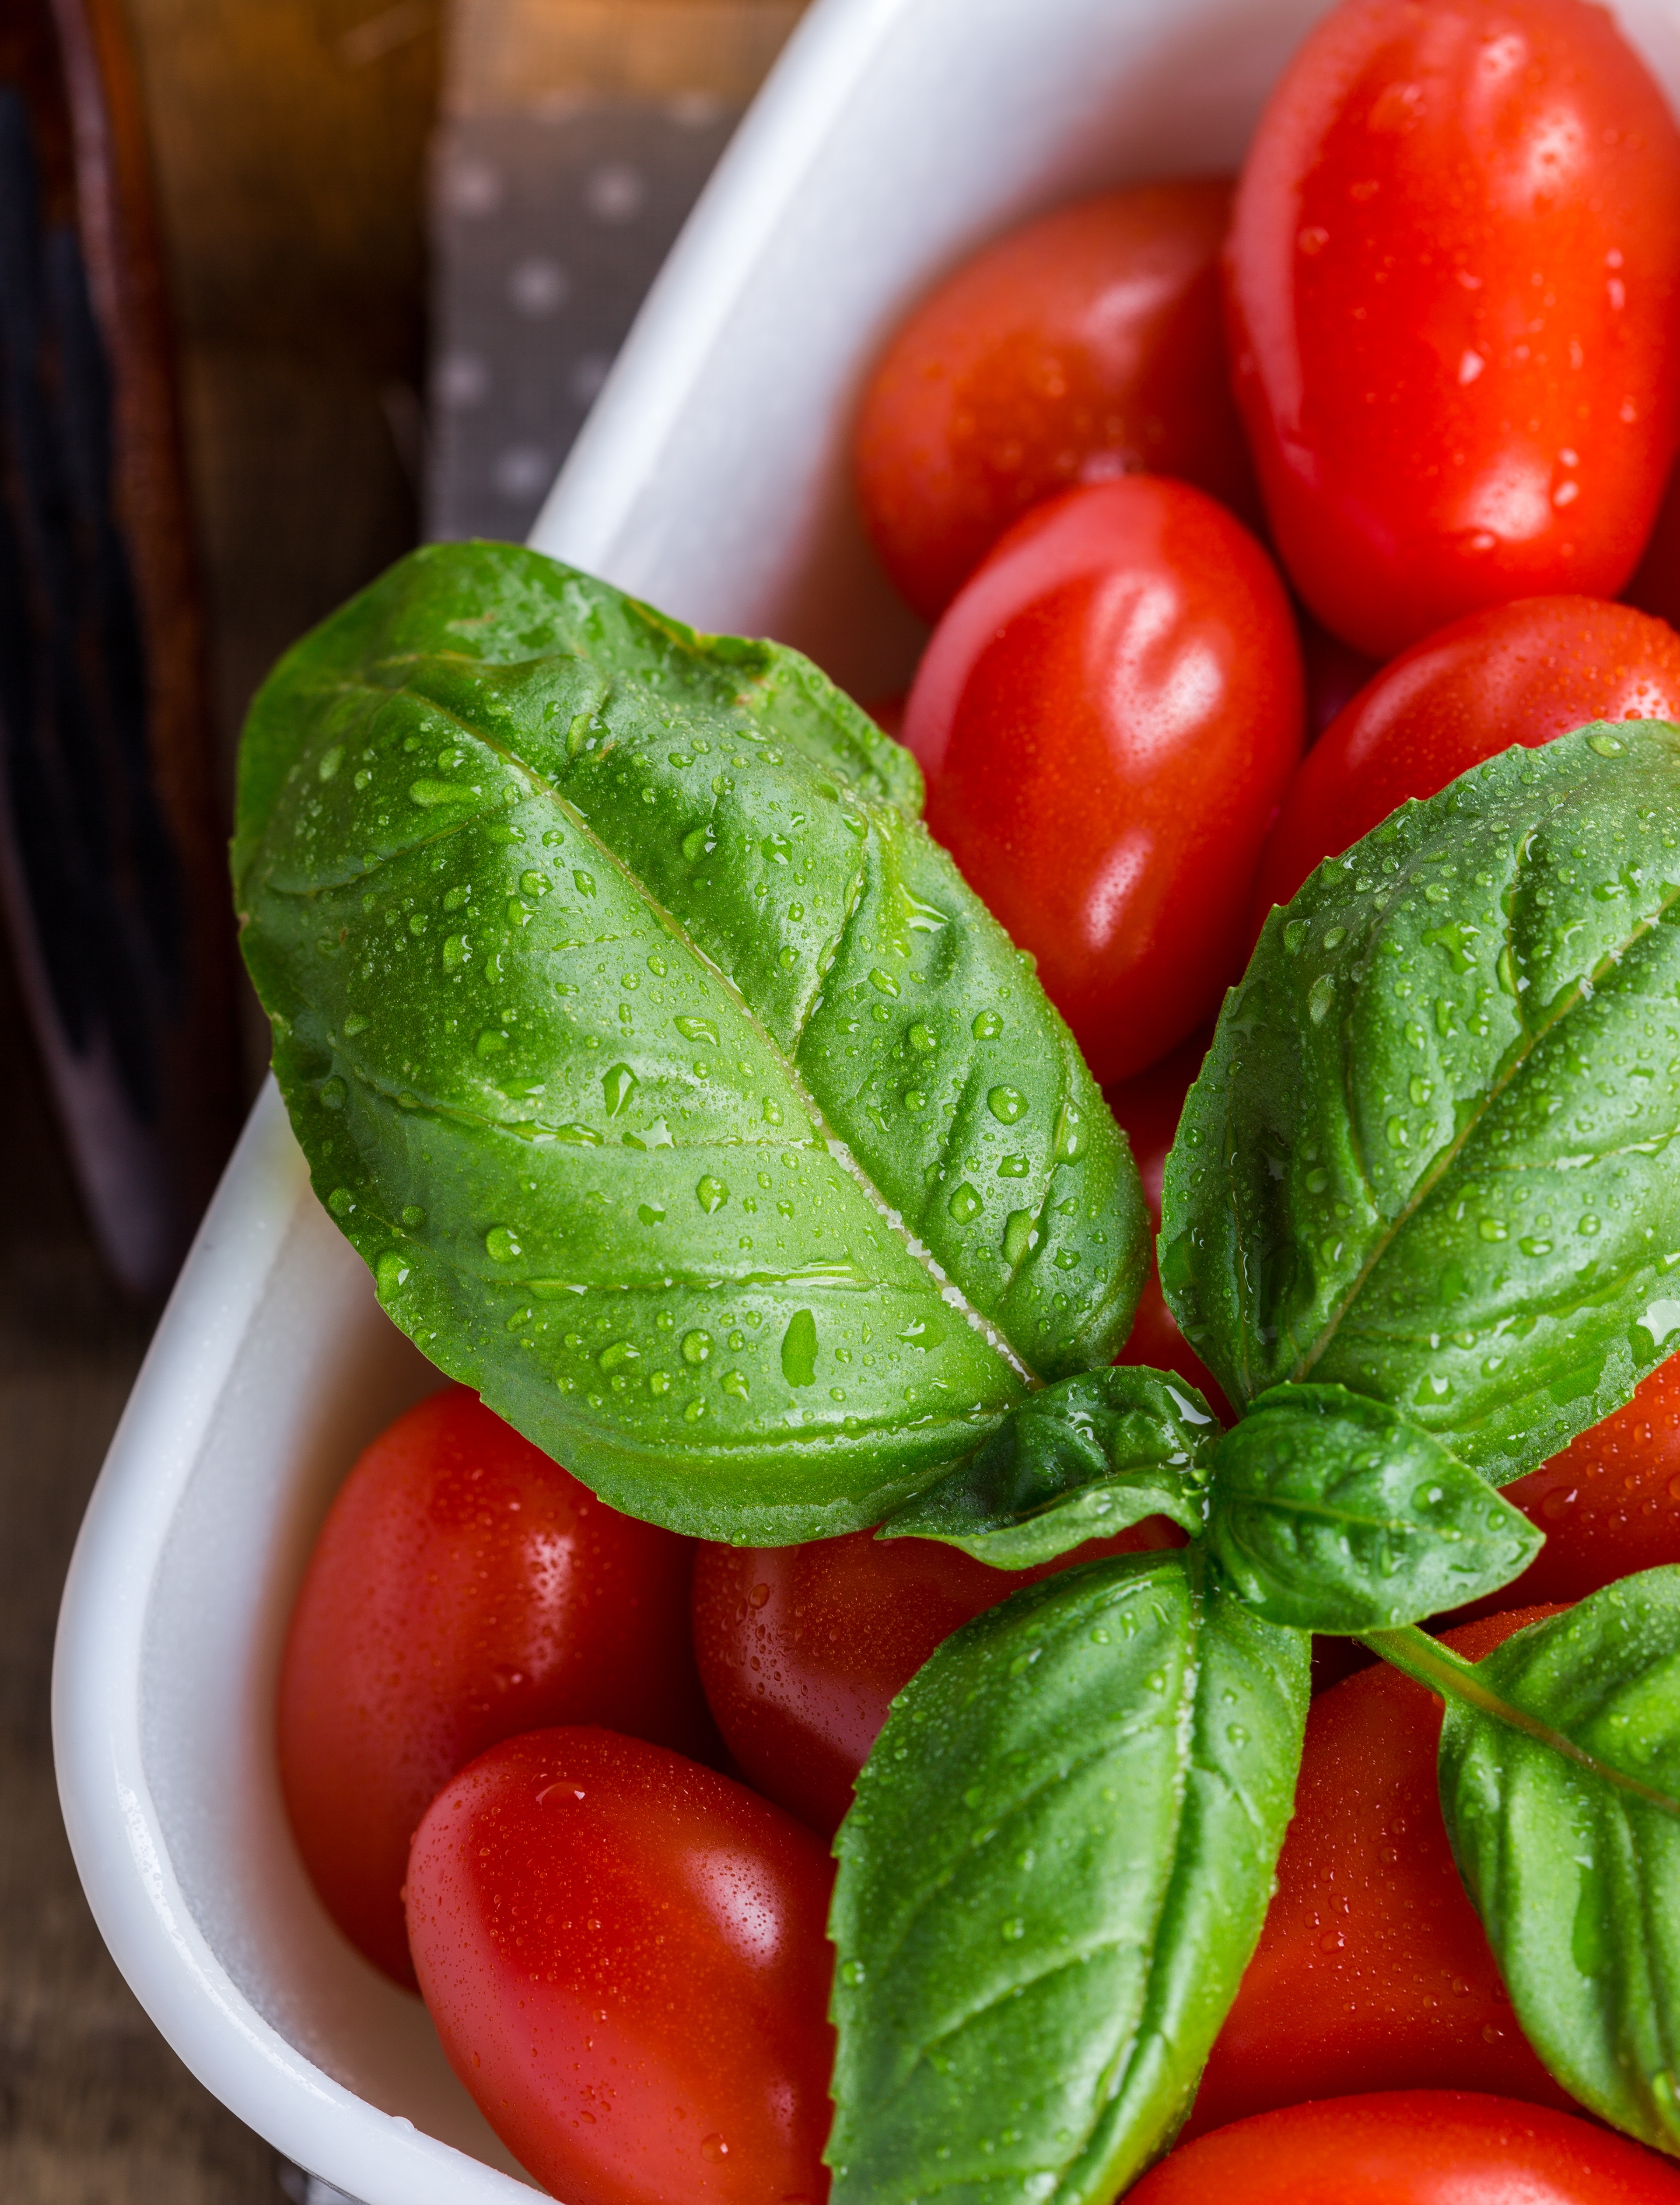
plant, fruit, wet, summer, dish, food, red, harvest, produce, vegetable, market, basil, tomato, vegetables, tomatoes, dacha, harvesting, cherry, greens, flowering plant, ripe tomatoes, small tomatoes, land plant, pimiento